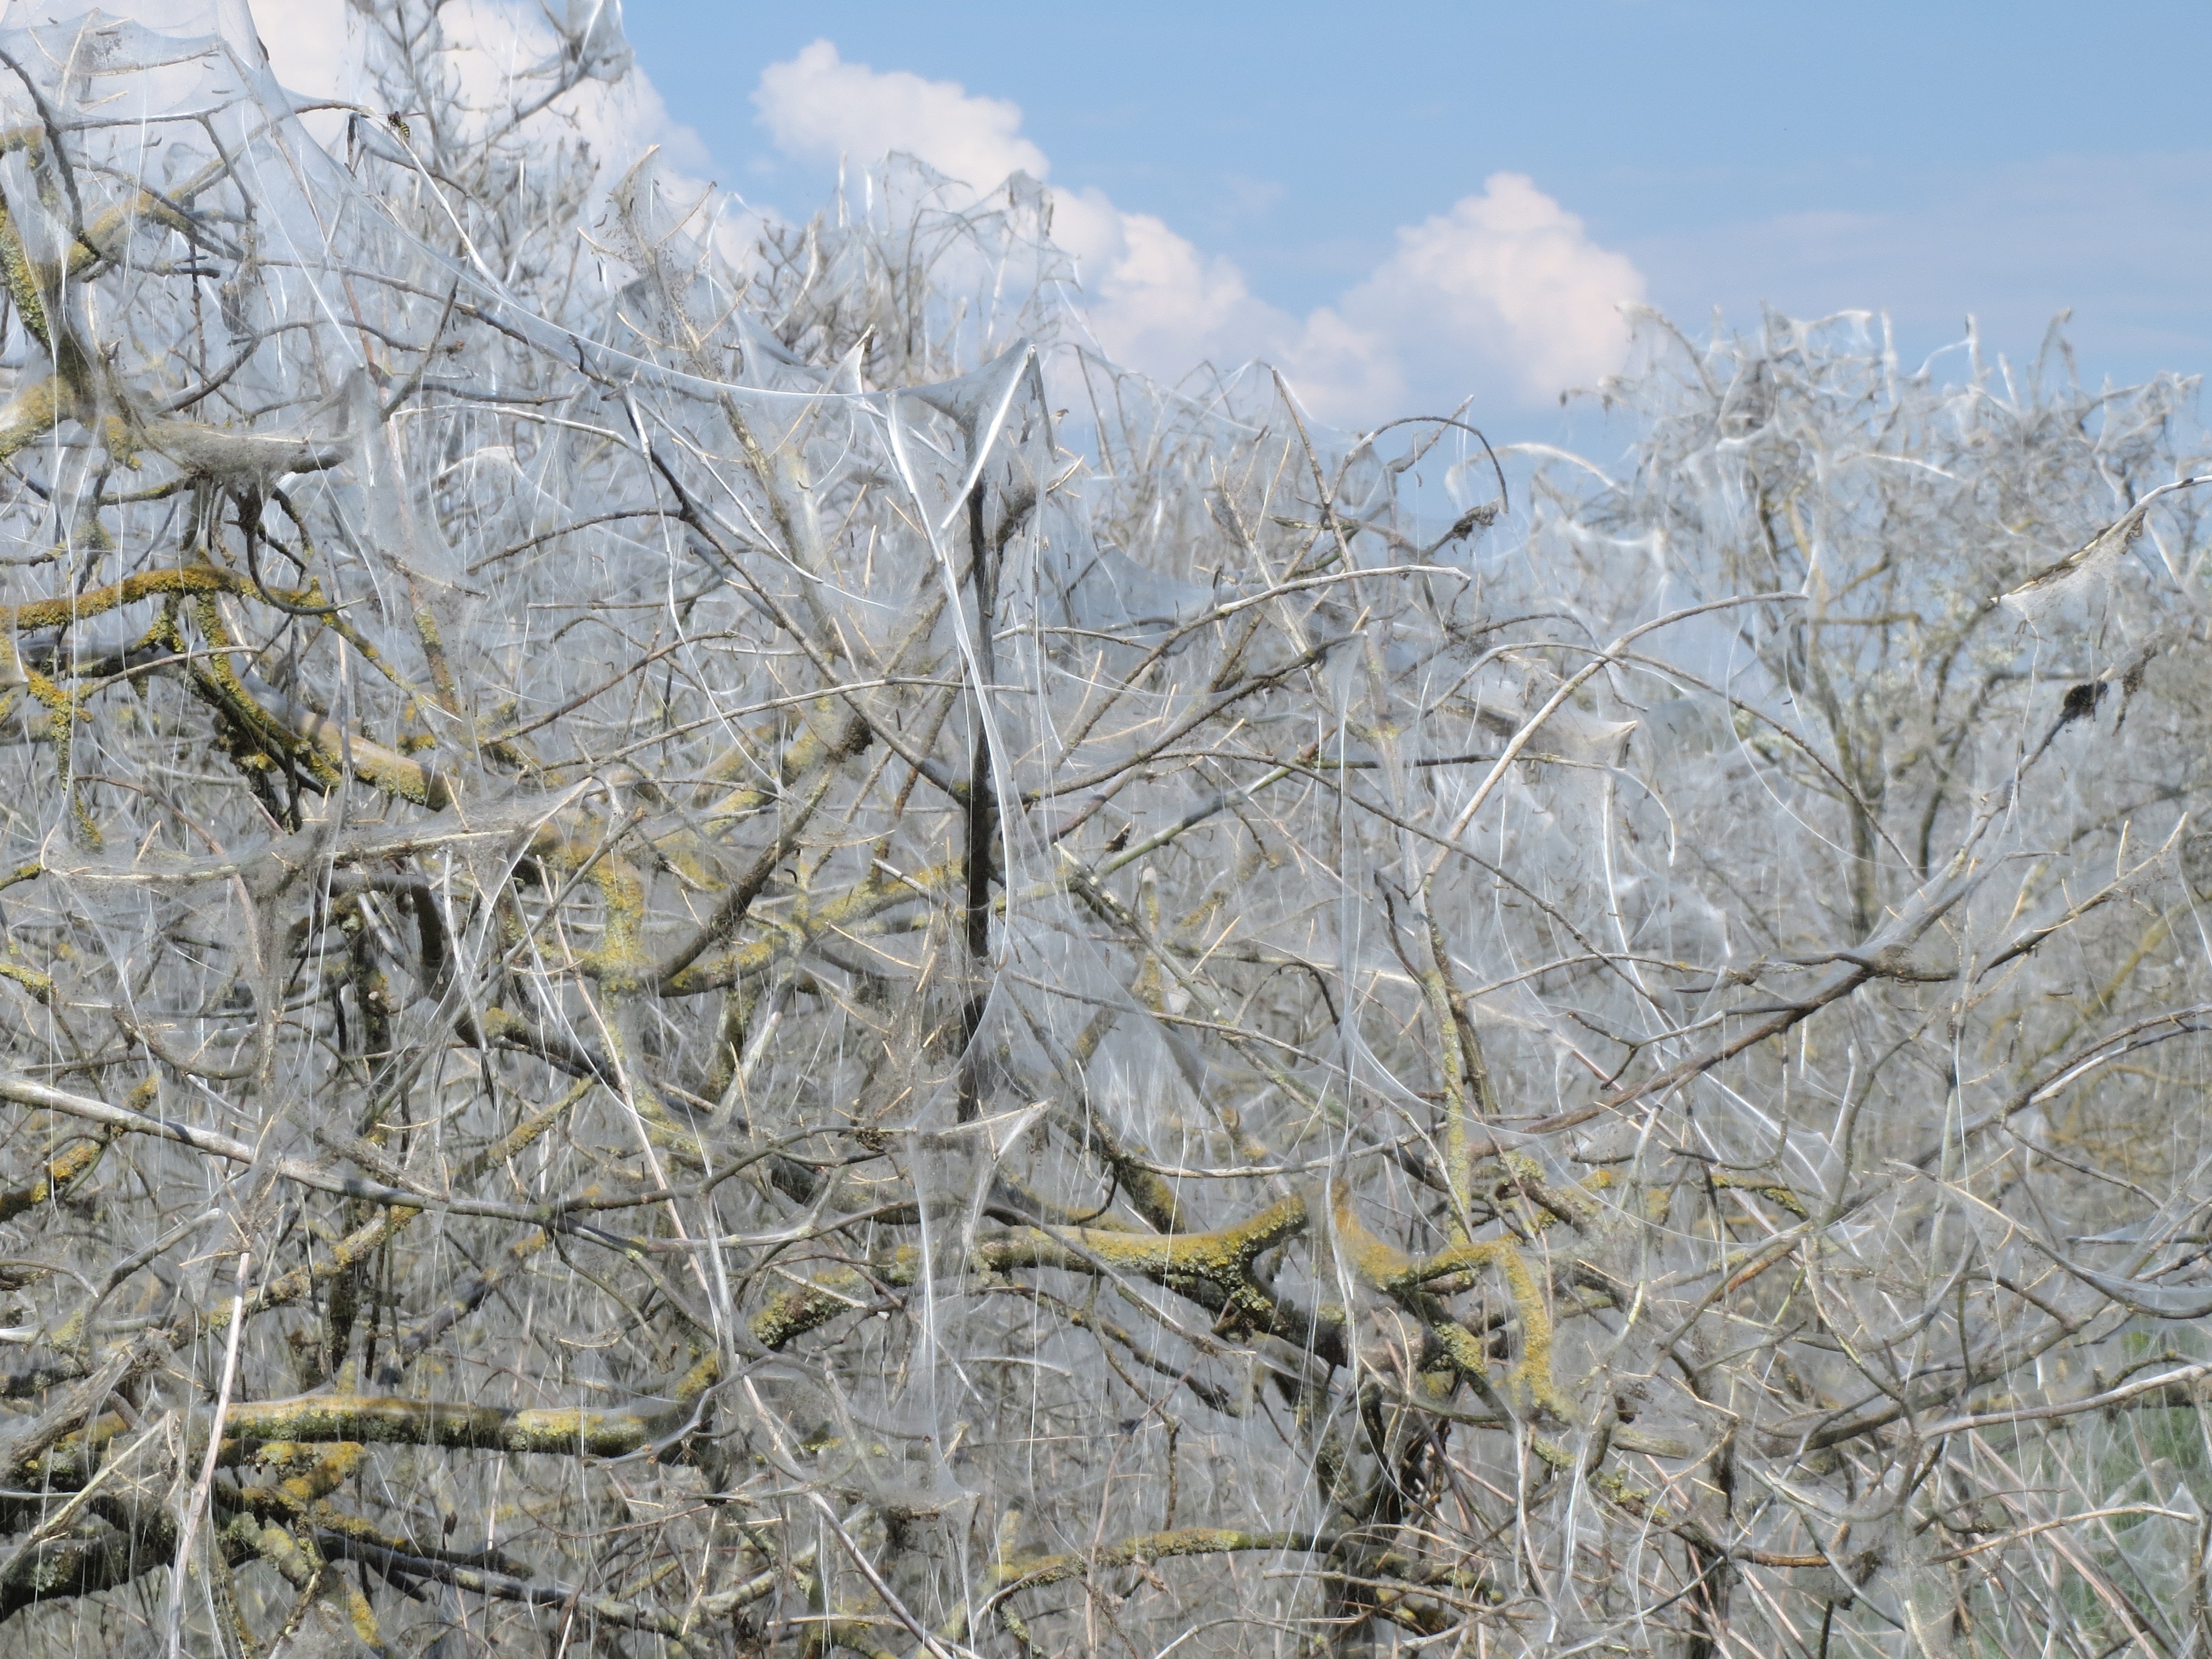
tree, branch, snow, winter, plant, flower, frost, web, ice, insect, weather, flora, season, fauna, twig, insects, ecosystem, freezing, disease, euonymus europaeus, yponomeuta cagnagella, spindle ermine, grass family